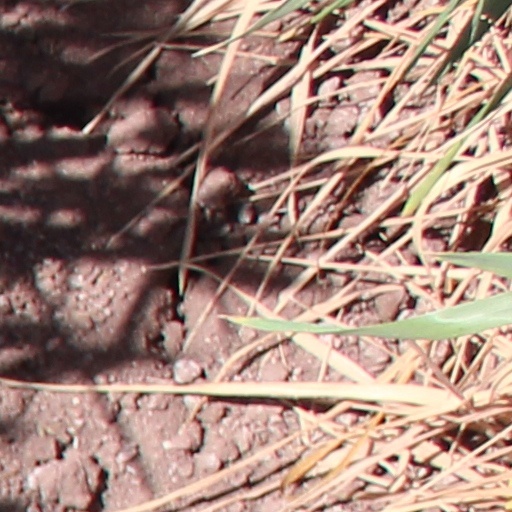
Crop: wheat